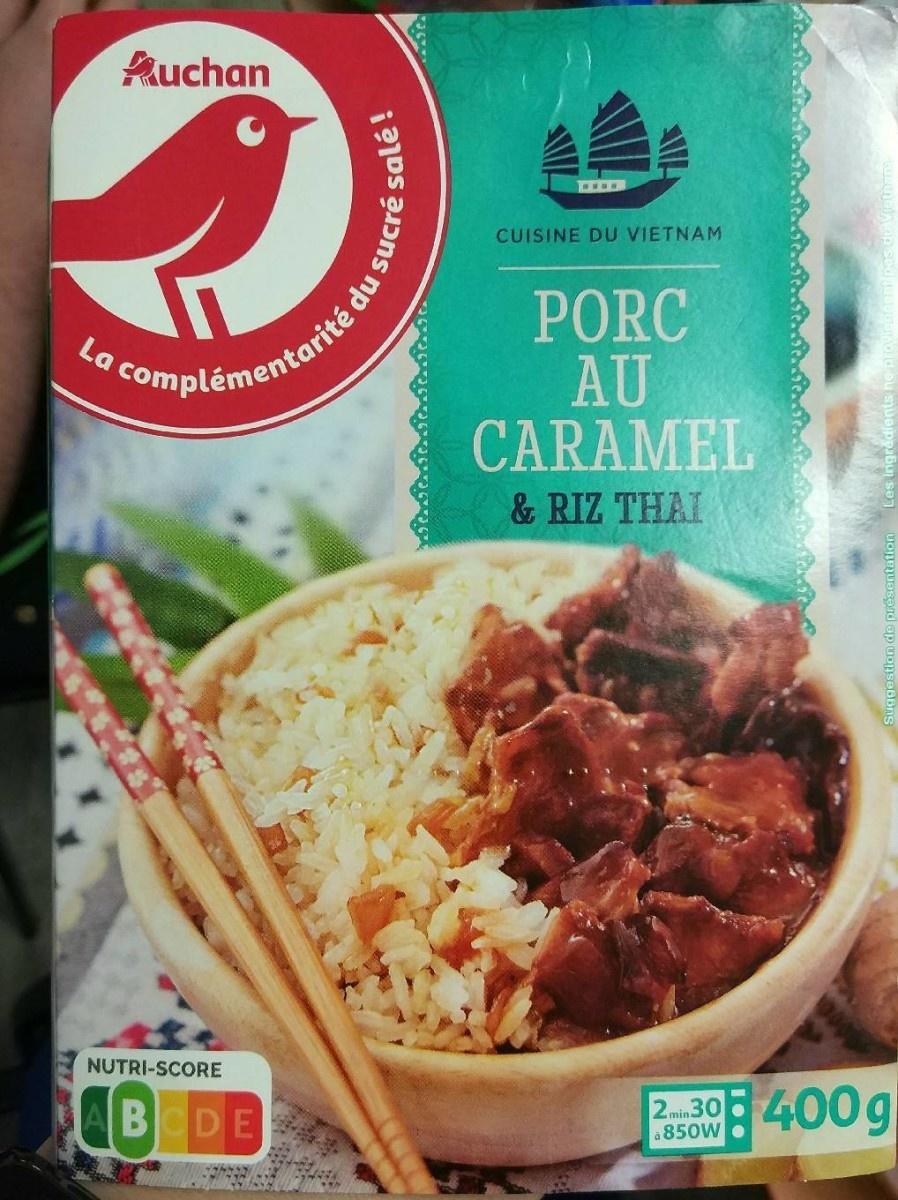
Nutri-Score label: nutriscore-b